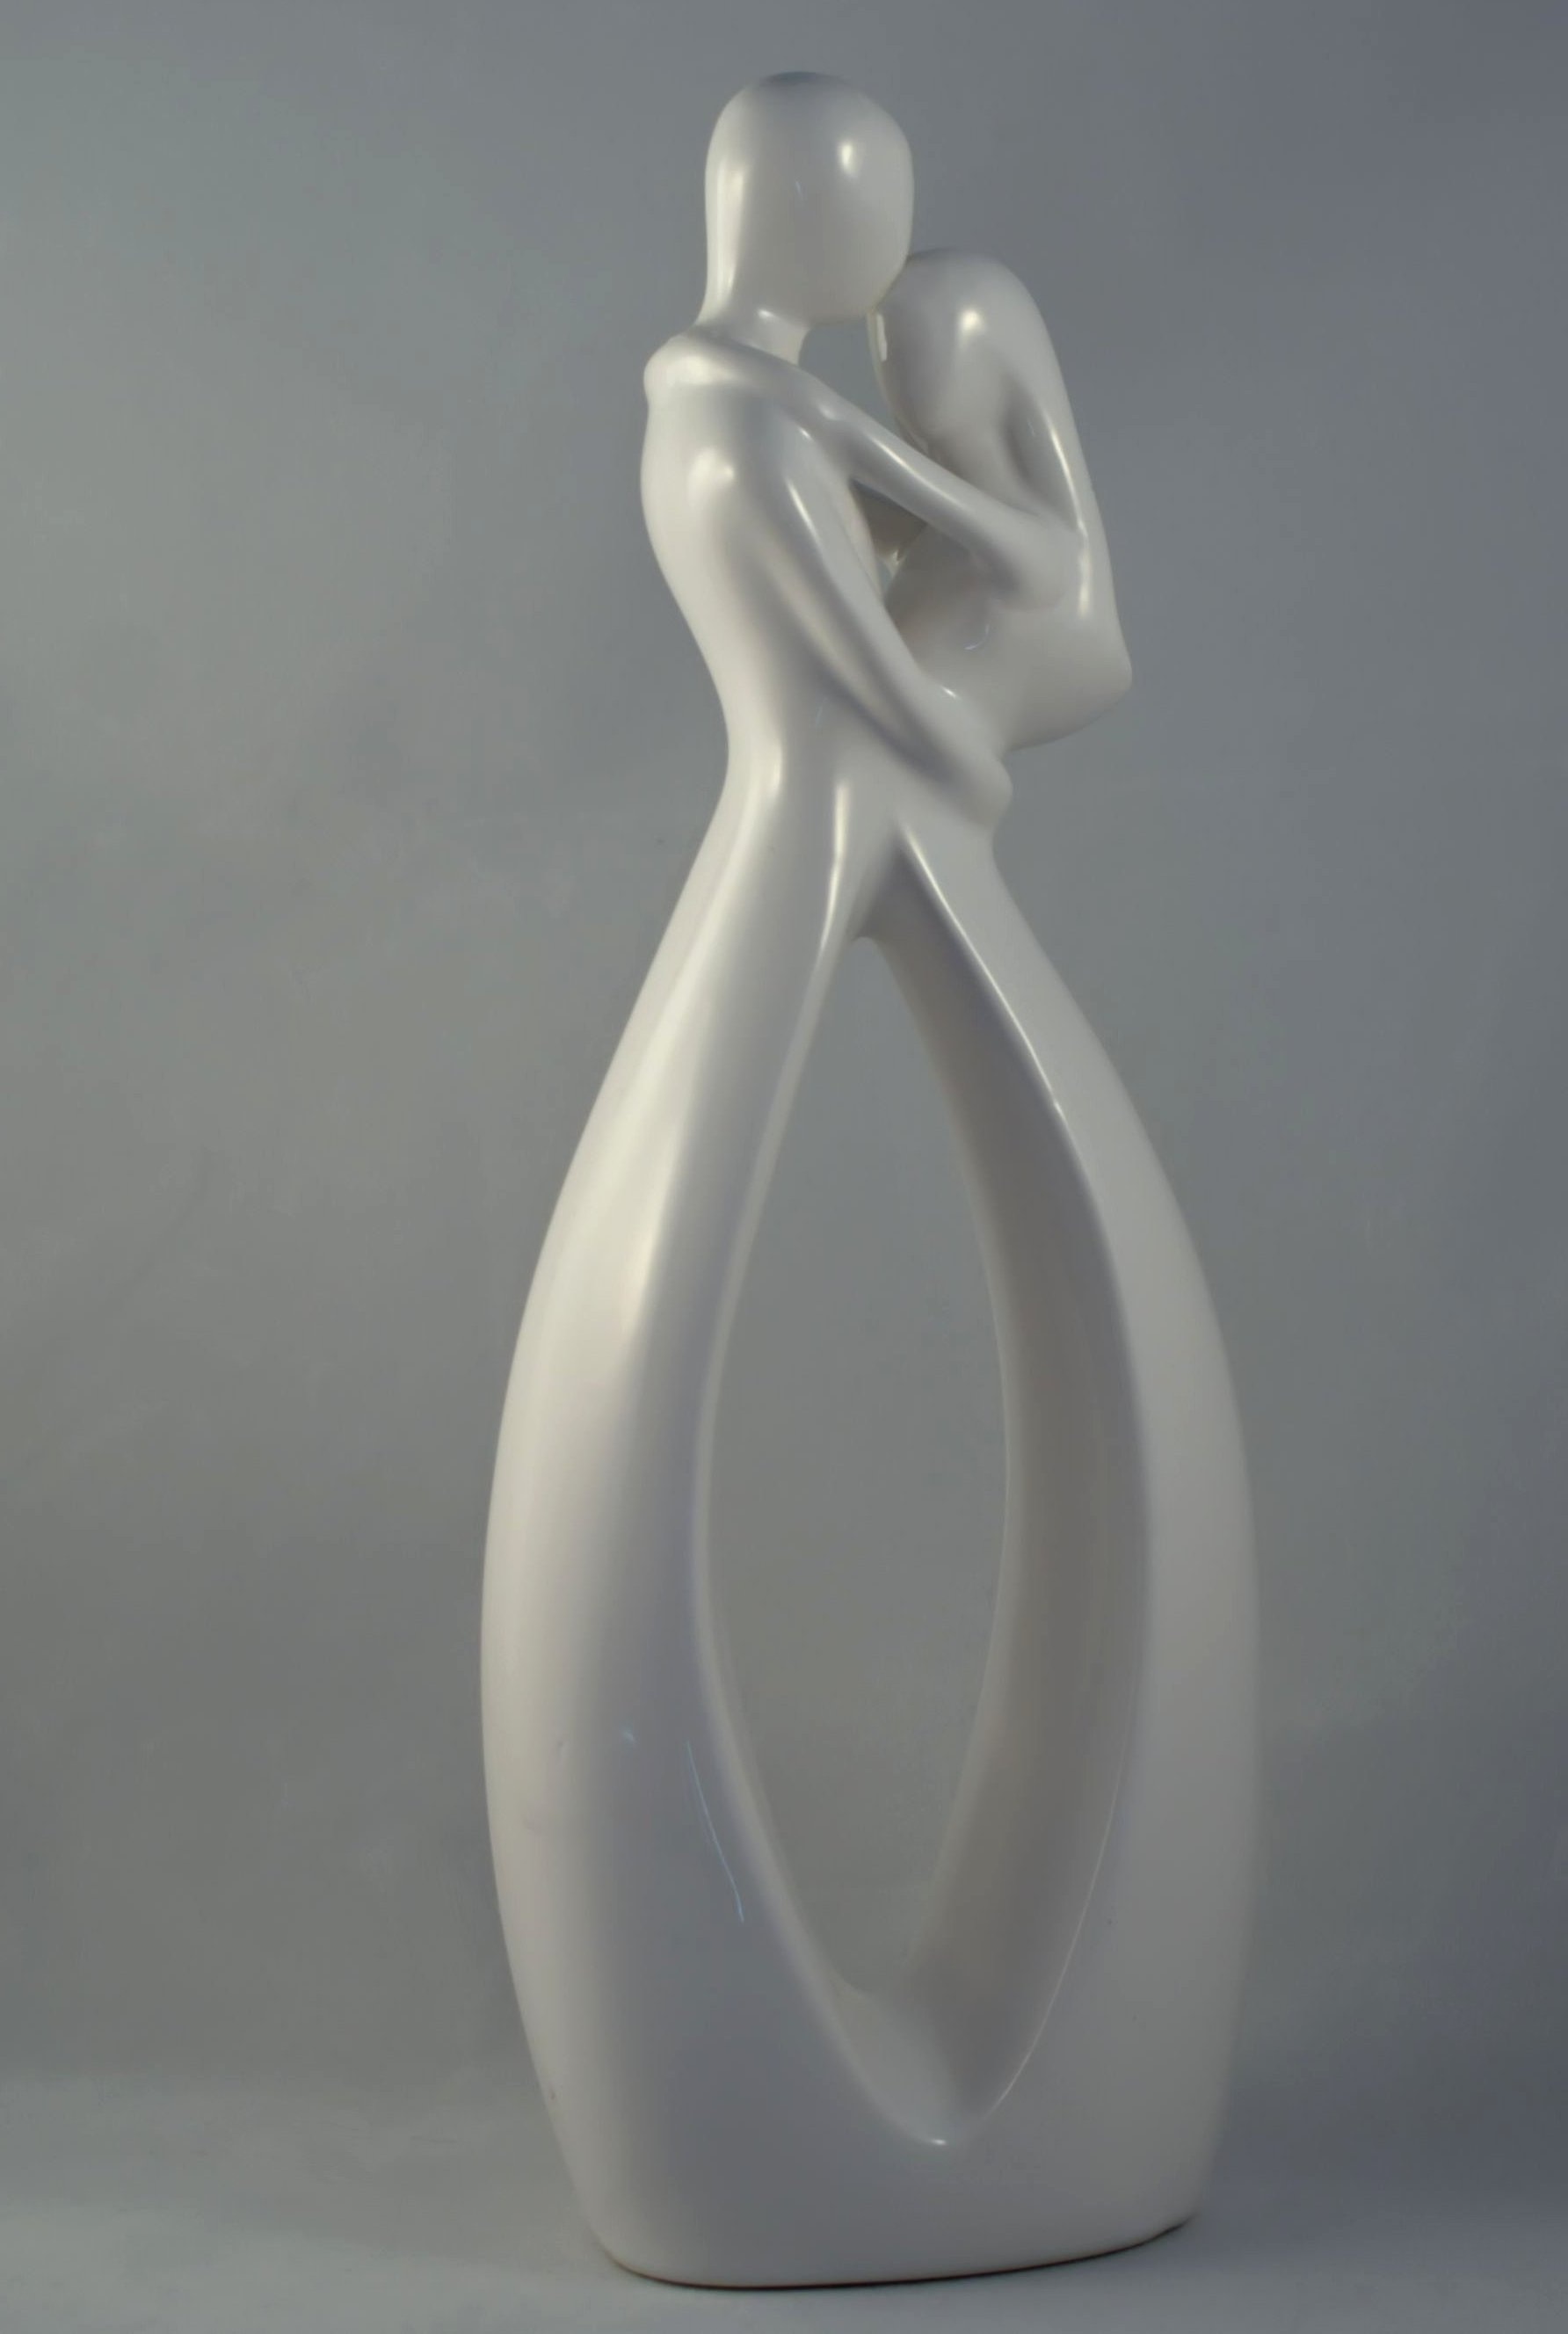
glass, love, vase, ceramic, bottle, tableware, material, glass bottle, sculpture, art, figurine, porcelain, para, the figurine, drinkware, bowling pin